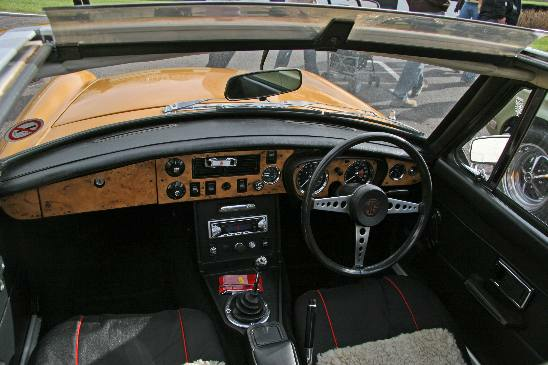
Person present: No